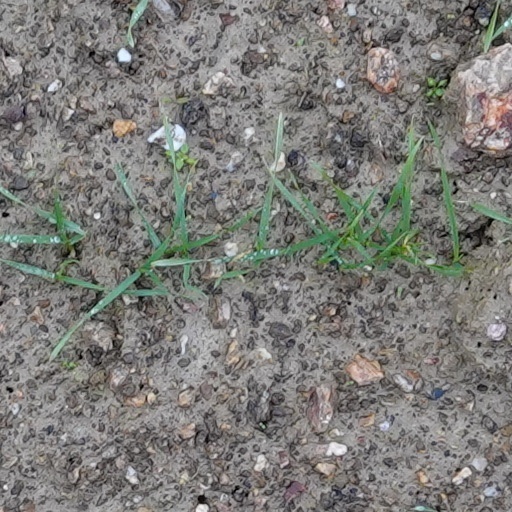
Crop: wheat